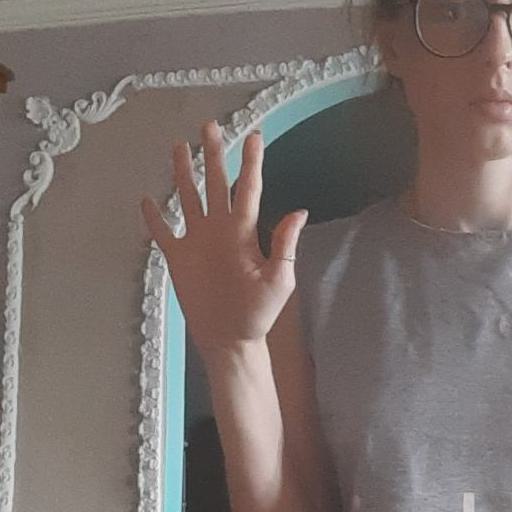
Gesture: palm